Giovanni Francesco Pico della Mirandola

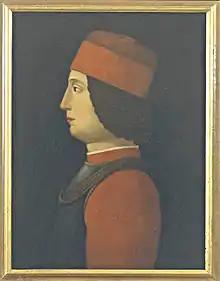
Giovanni Francesco II Pico della Mirandola

Giovanni Francesco Pico della Mirandola (1470–1533) was an Italian nobleman and philosopher, the nephew of Giovanni Pico della Mirandola. His name is typically truncated as Gianfrancesco Pico della Mirandola.